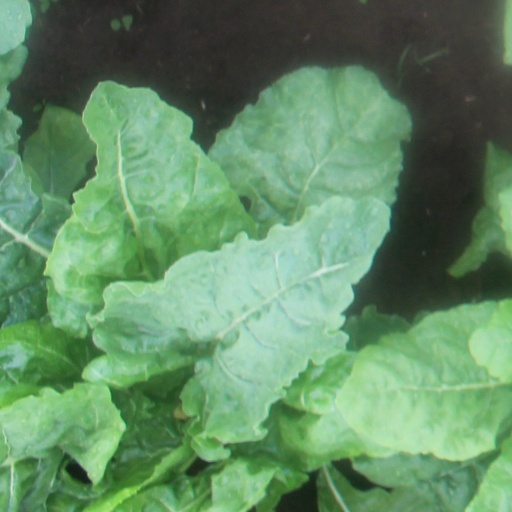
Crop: sugar beet